2021 FIL World Luge Championships – Men's sprint

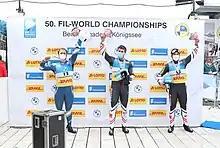
Men's Sprint at the FIL World Luge Championships Königssee 2021 by Sandro Halank

The men's sprint competition at the 2021 FIL World Luge Championships was held on 29 January 2021.